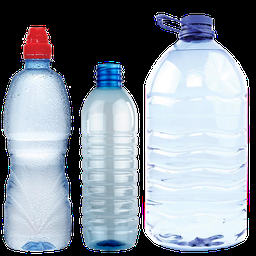
Label: bottles